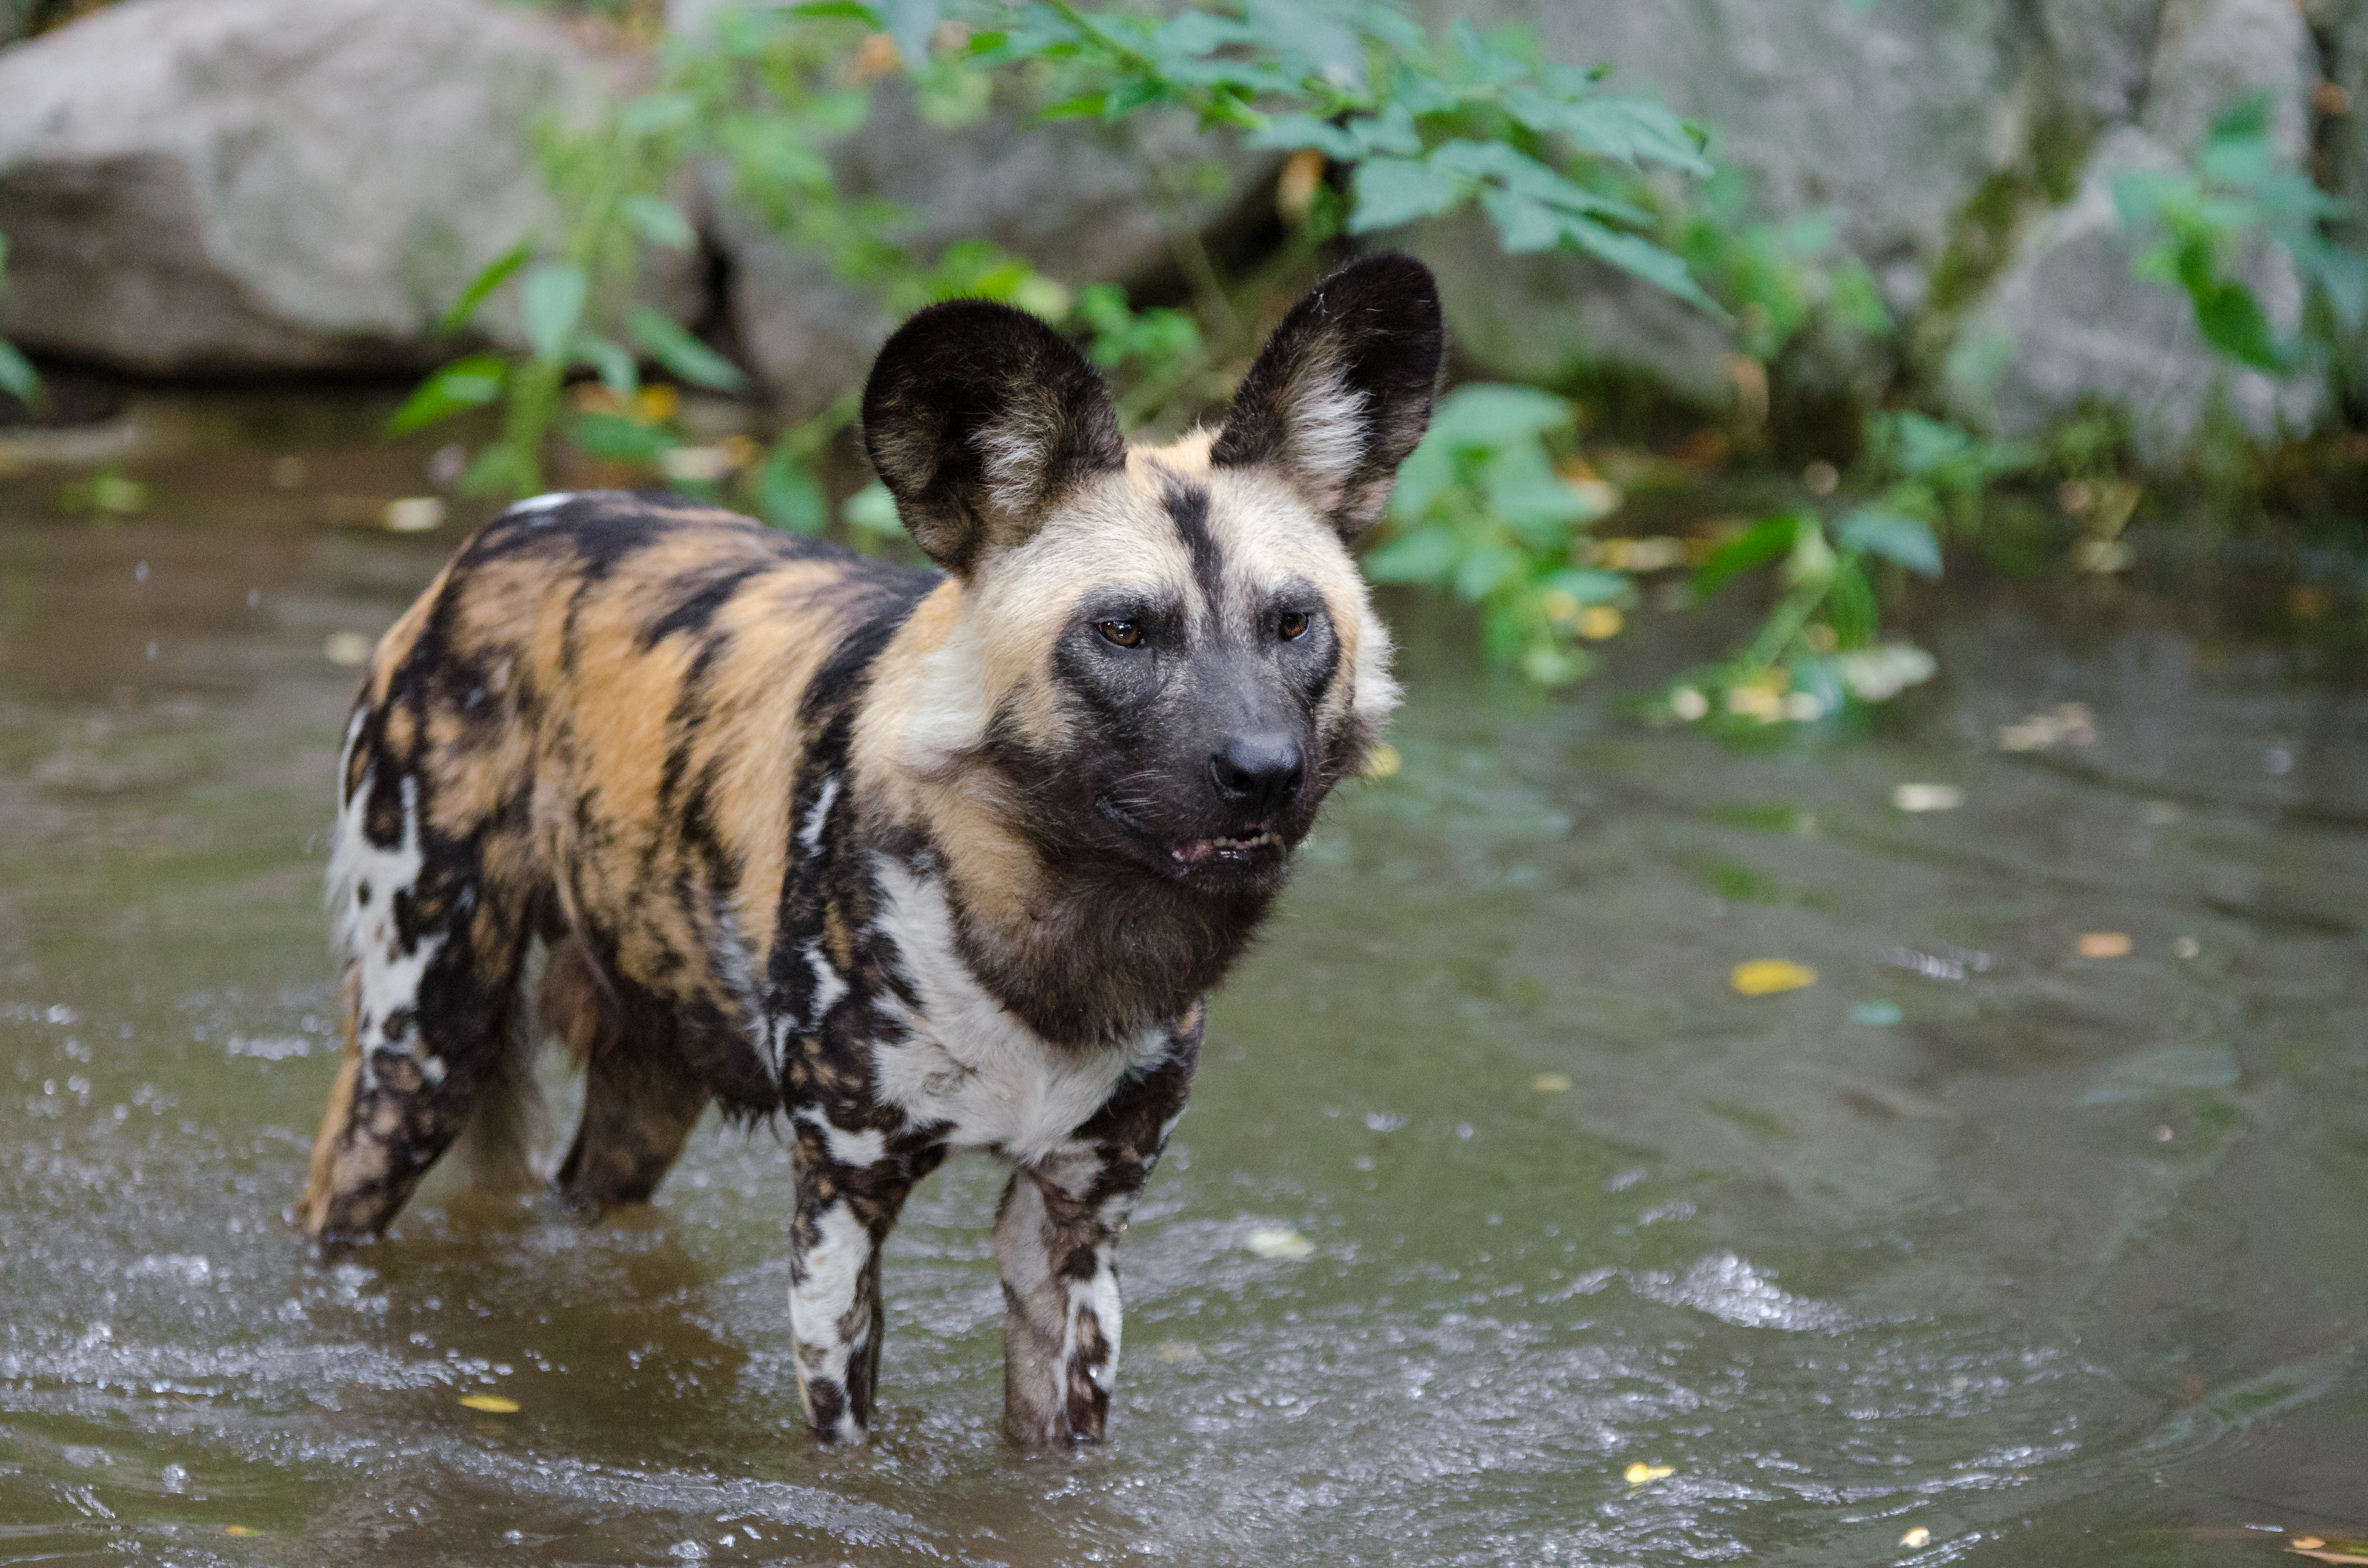
field, fall, dog, animal, canine, wildlife, wild, zoo, fur, portrait, autumn, africa, mammal, fauna, leaves, dogs, snout, animals, ears, head, vertebrate, herbst, bltter, painted, doge, tier, depth, depthoffield, dof, fell, tiere, hund, tierpark, ohren, pelz, pelzig, hunting, lycaon, pictus, afrikanischer, wildhund, afrika, schnauze, raubtier, predatur, hunter, jger, african, dog like mammal, lycaon pictus